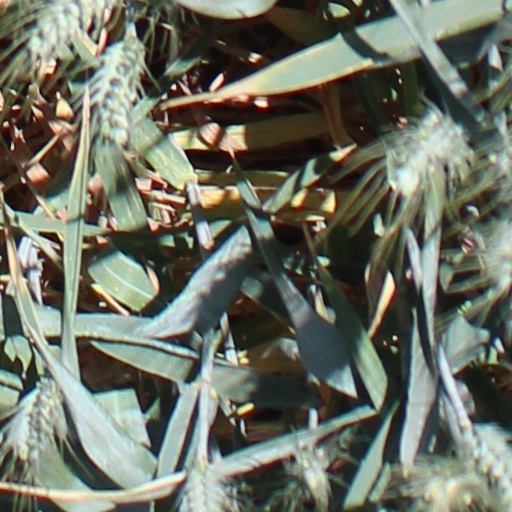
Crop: wheat